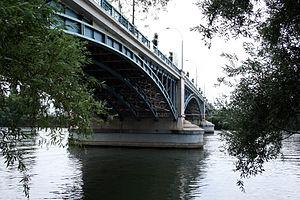
Argenteuil est une commune française située dans le département du Val-d'Oise, en région Île-de-France.